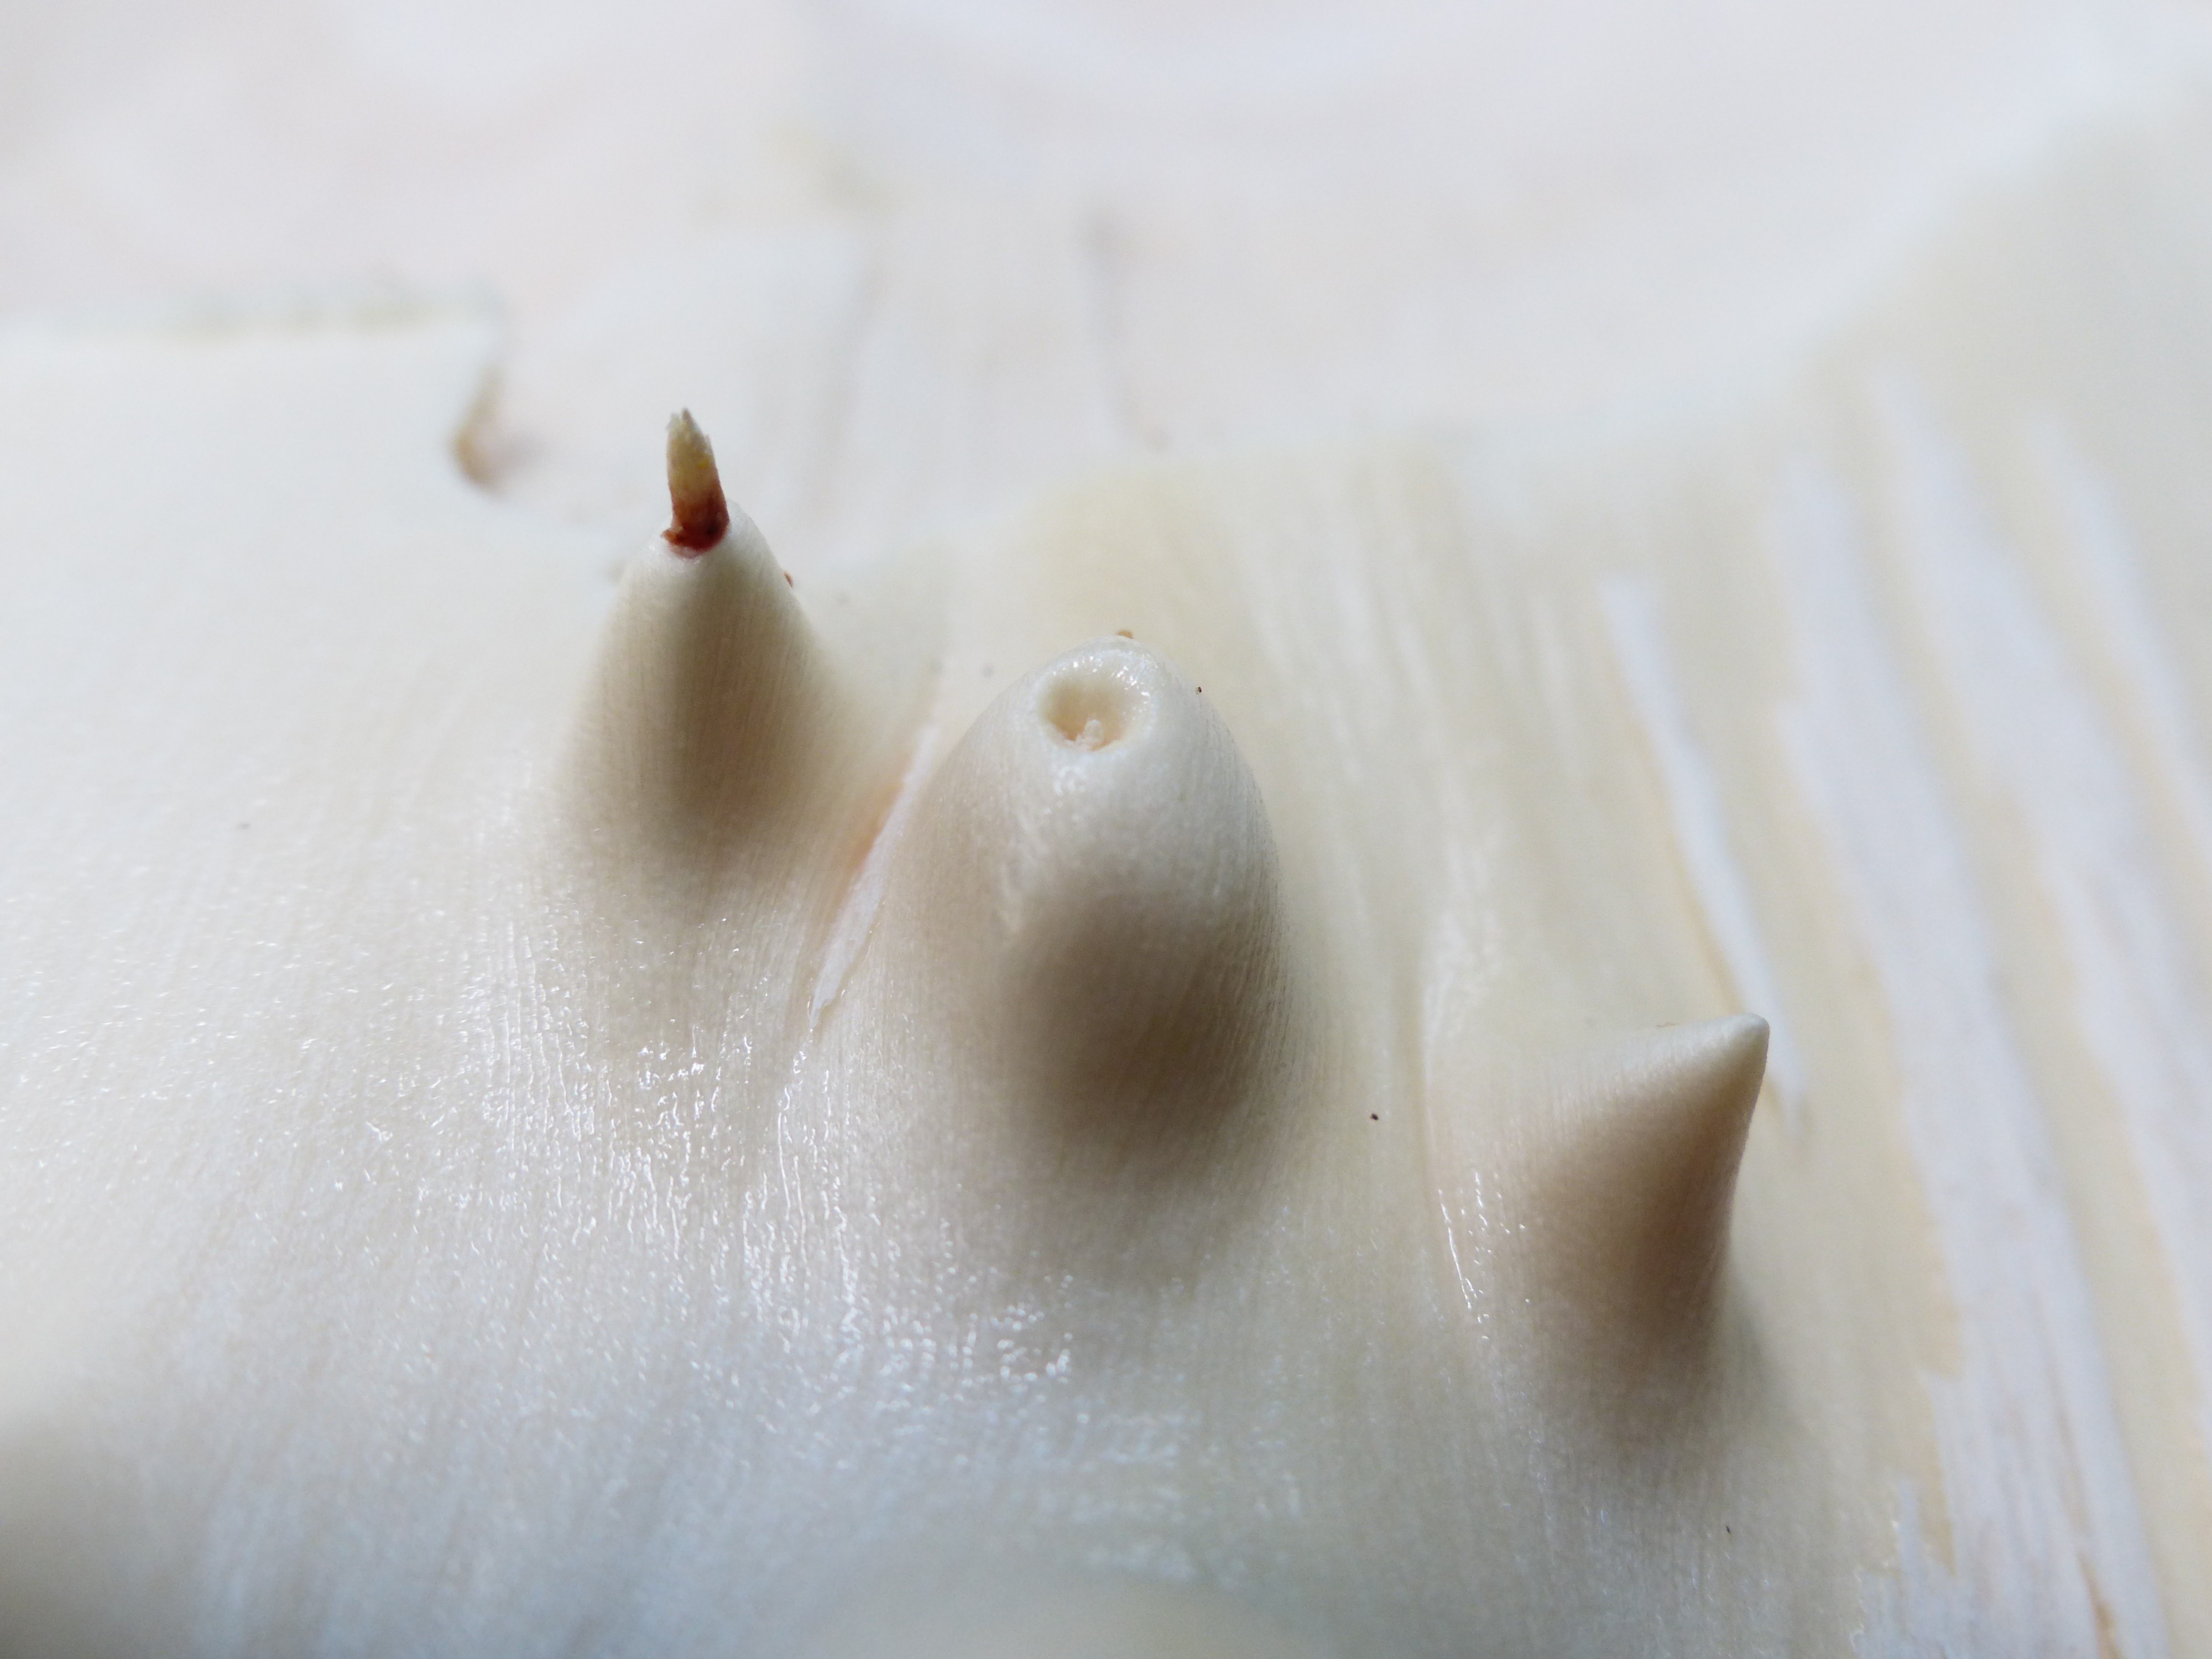
hand, tree, wood, white, petal, bark, leg, finger, food, pasture, close up, nose, skin, bizarre, strange, tooth, pointed, macro photography, flavor, peeled, branch outgrowth, ast approach, willow wood